Football at the 2016 Summer Olympics – Men's tournament – Group A

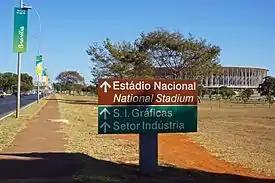
The first matches of Group A were played at Estádio Nacional Mané Garrincha, Brasília.

Group A of the men's football tournament at the 2016 Summer Olympics was played from 4 to 10 August 2016, and included hosts Brazil, Denmark, Iraq and South Africa. The top two teams advanced to the knockout stage.